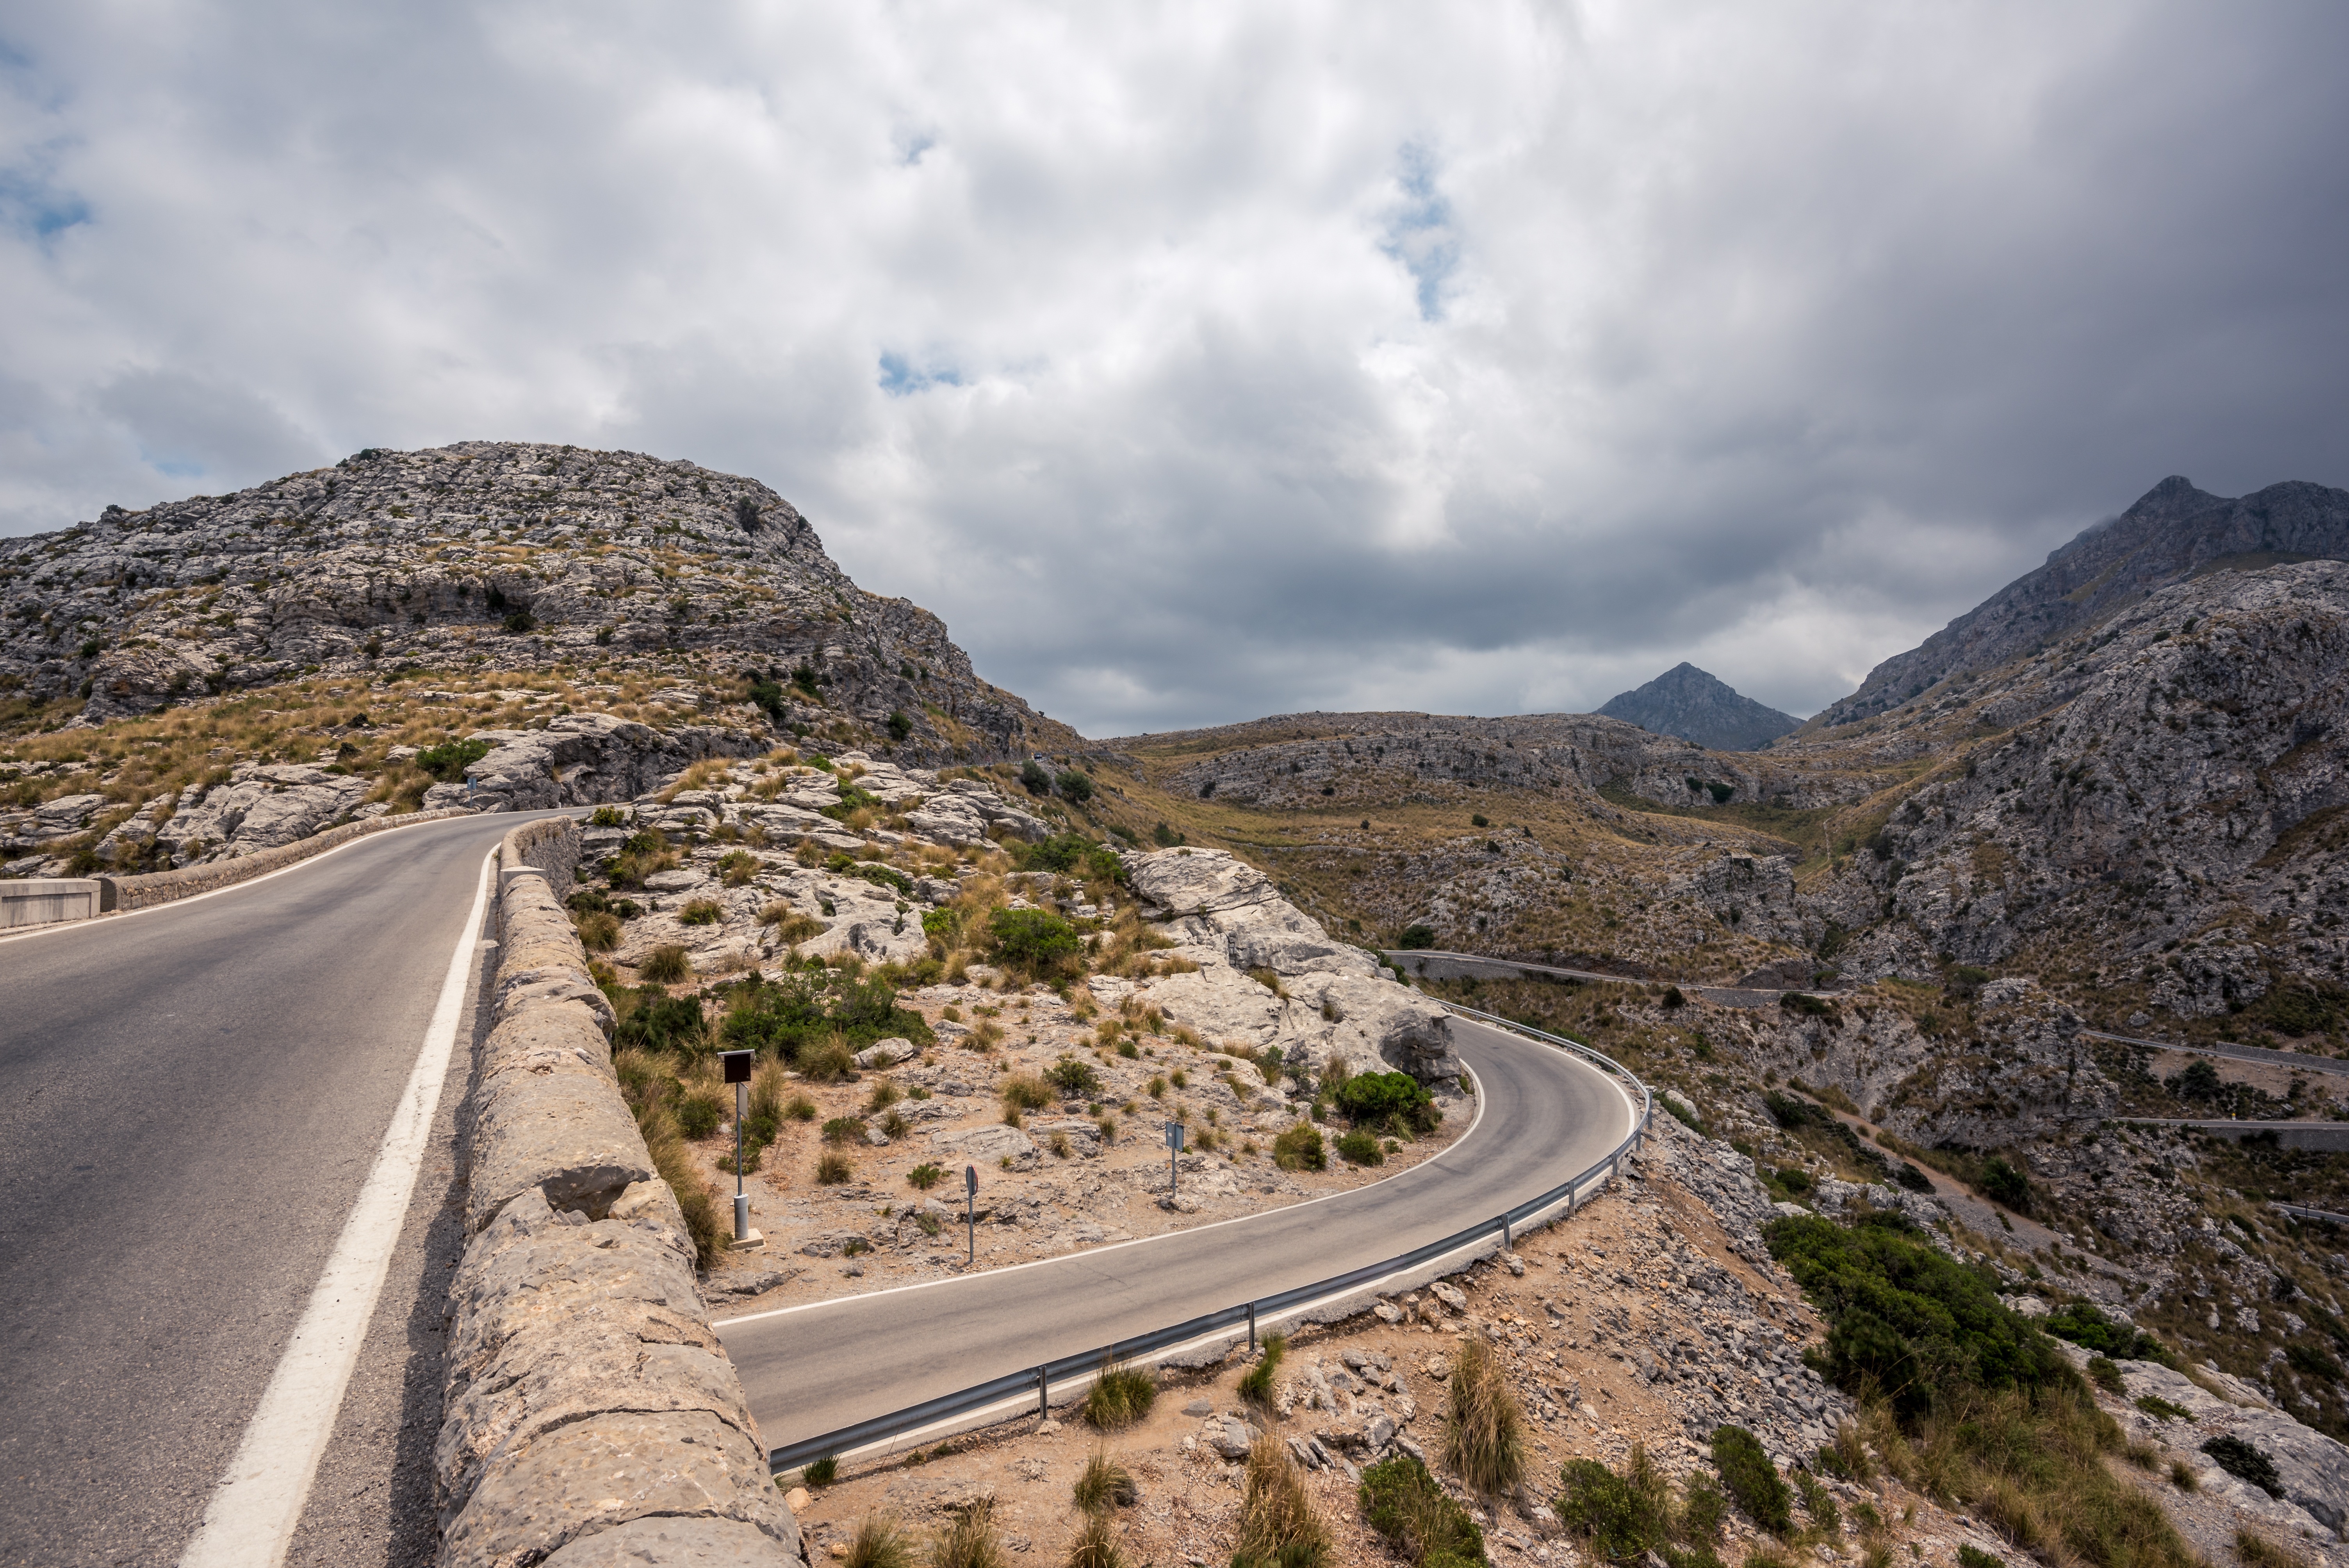
landscape, sea, coast, rock, mountain, road, hill, highway, valley, mountain range, travel, wild, weather, trip, terrain, life, wander, geology, mountains, infrastructure, beauty, scene, aerial photography, mountain pass, mountainous landforms